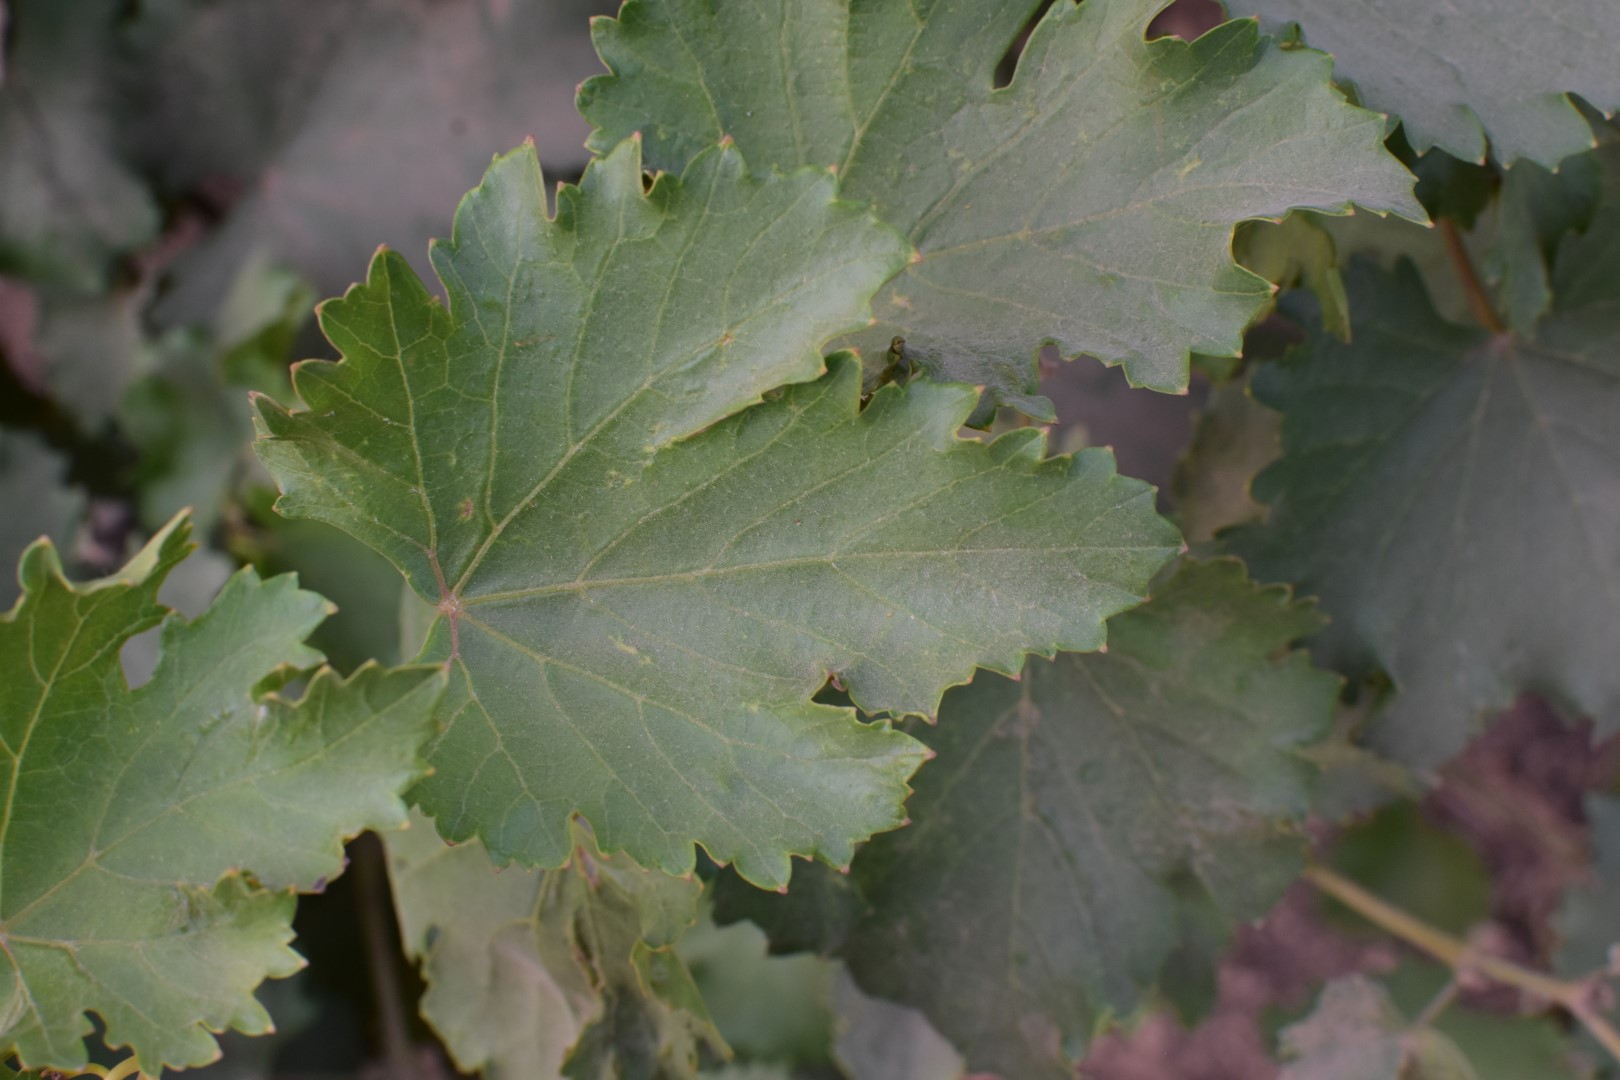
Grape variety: Kamali